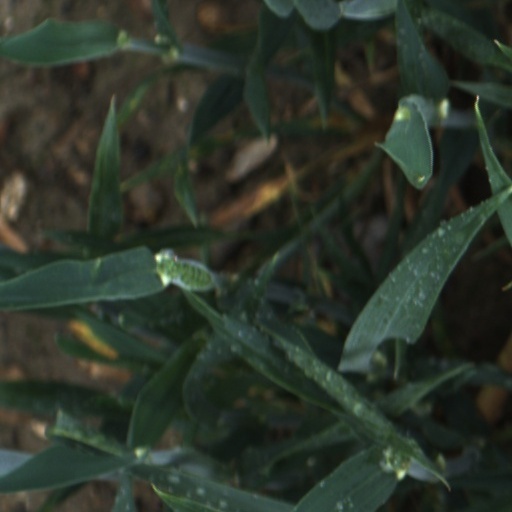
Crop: wheat